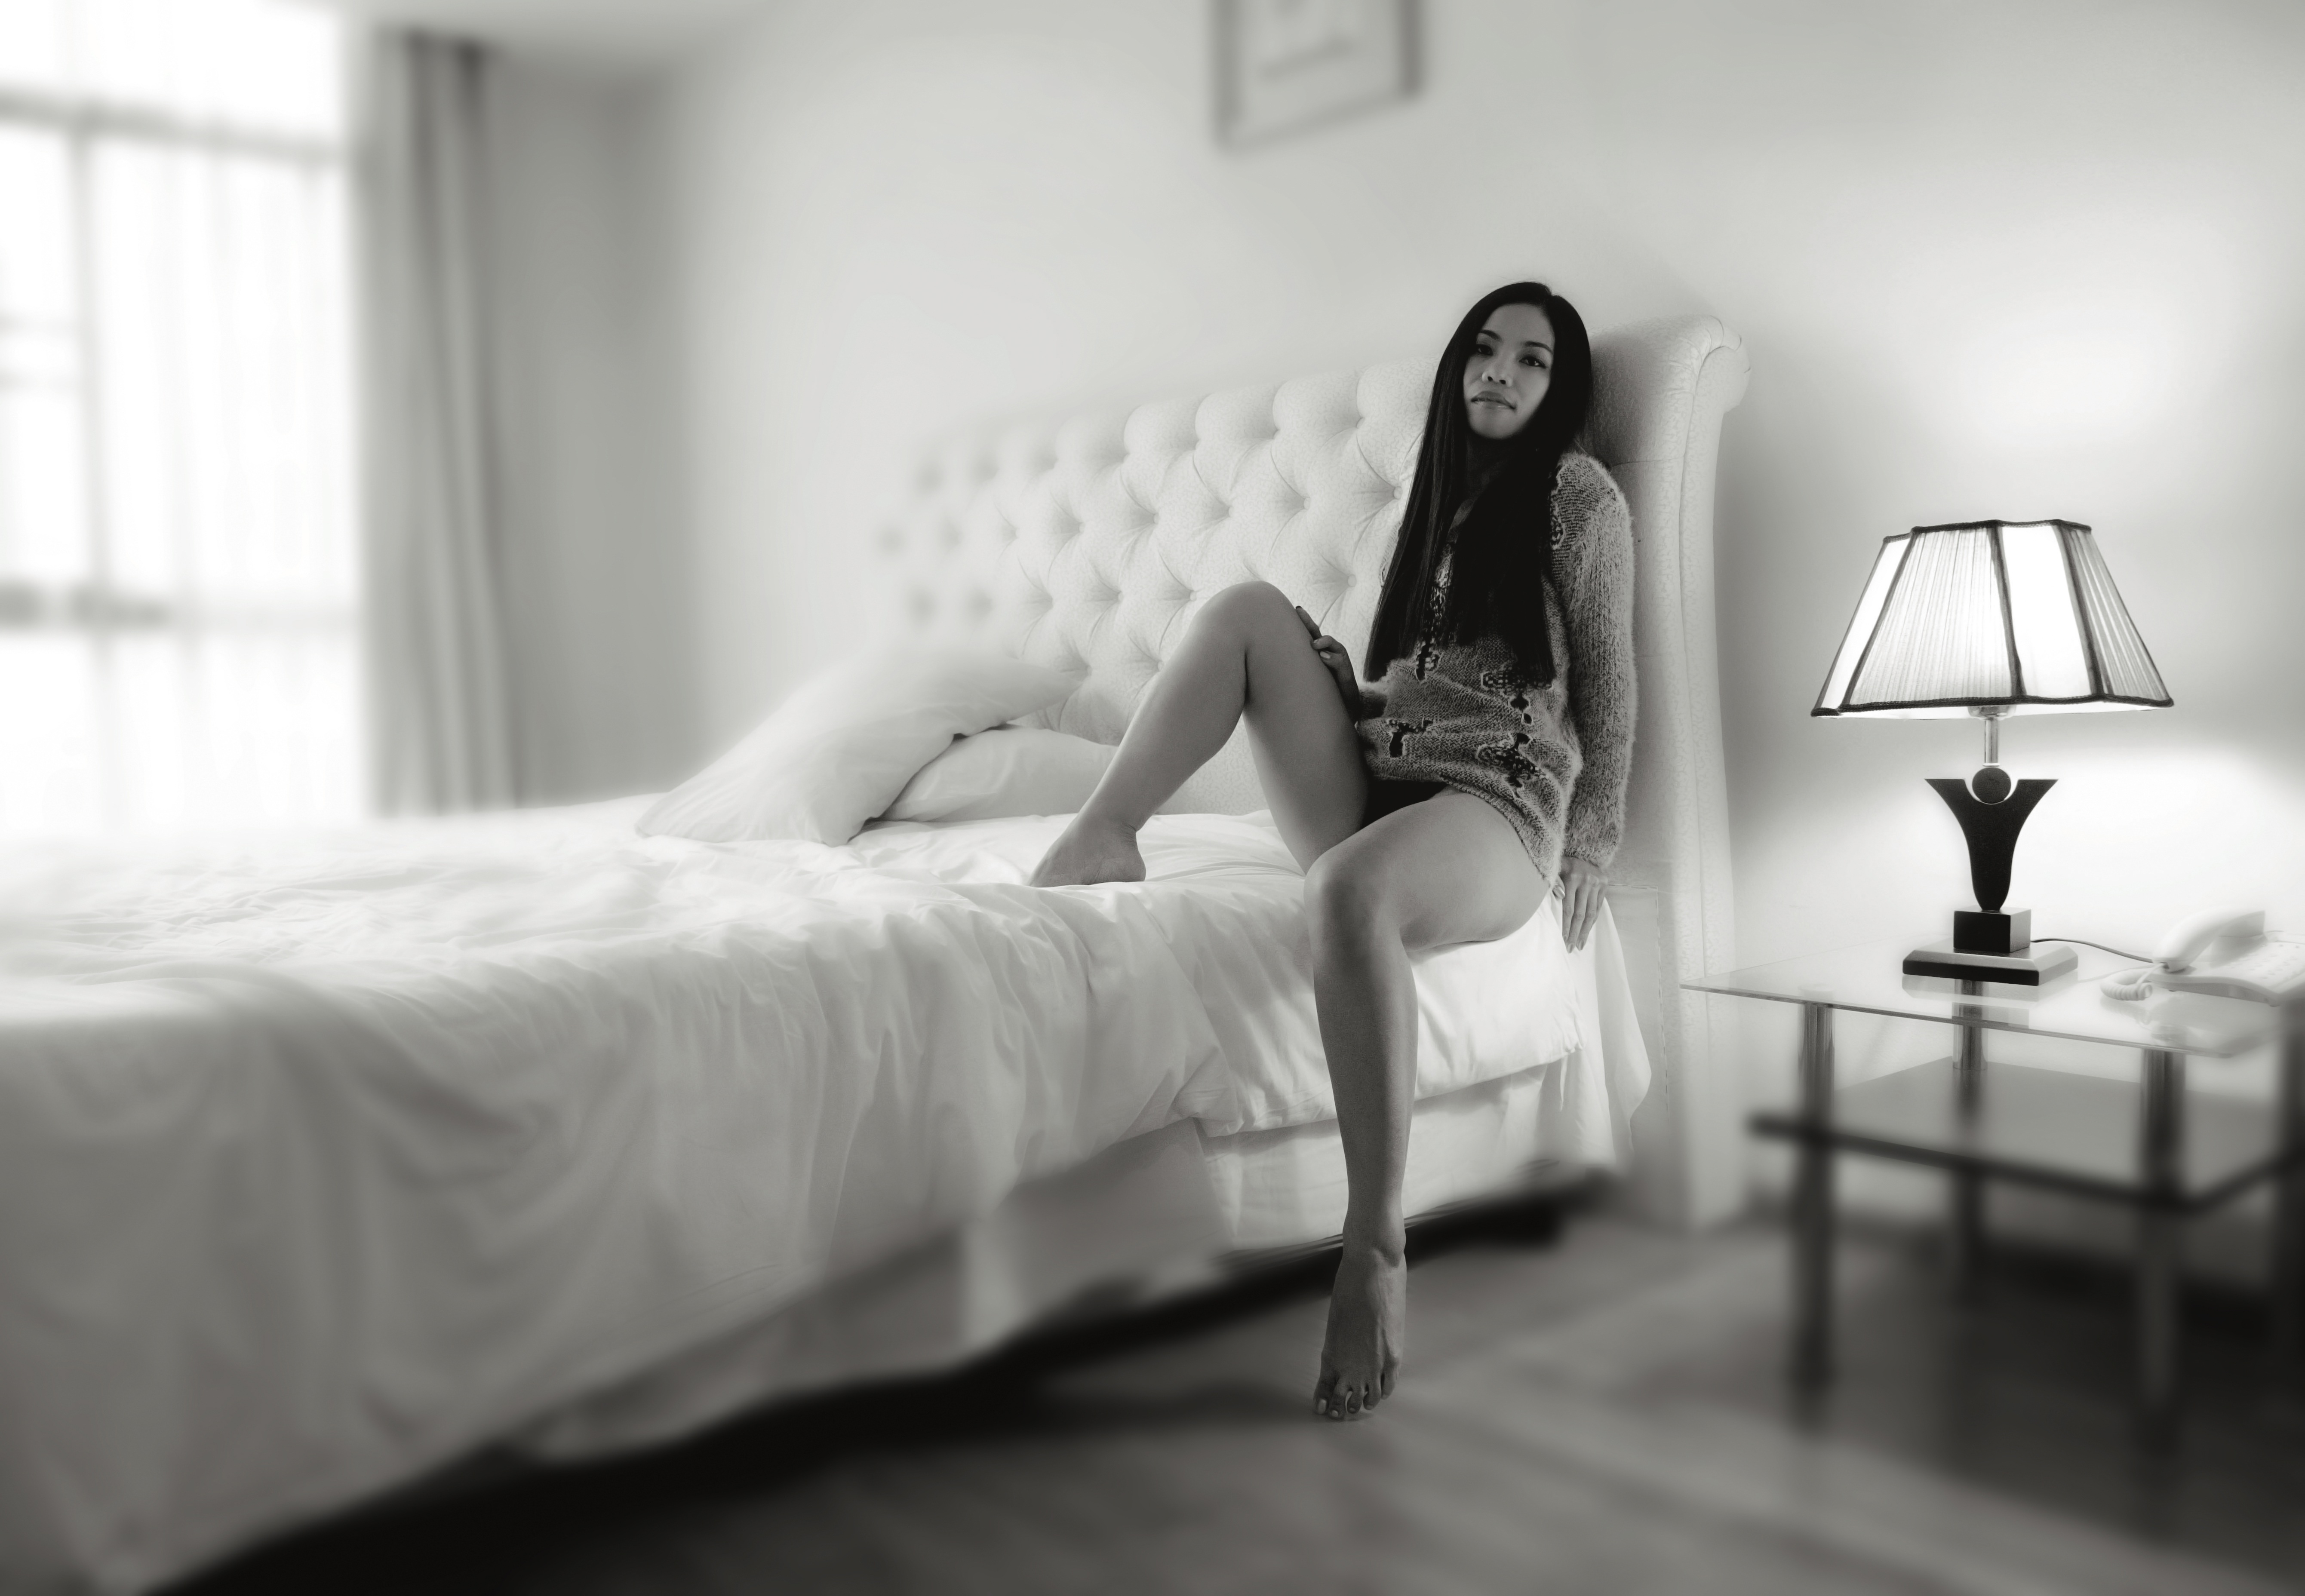
black and white, girl, woman, white, photography, female, asian, portrait, model, young, sitting, fashion, black, furniture, room, monochrome, bedroom, interior design, face, bed, beauty, oriental, napa, adult, glamour, boudoir, photo shoot, monochrome photography, human positions, art model, jasica jaew, jasica j, sexy thailady, thailady